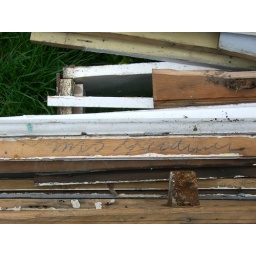
found on original window trim in our 1904 kitchen